Question: Please indicate a possible affordance area of the sit_on_chair that can be used for resting on.
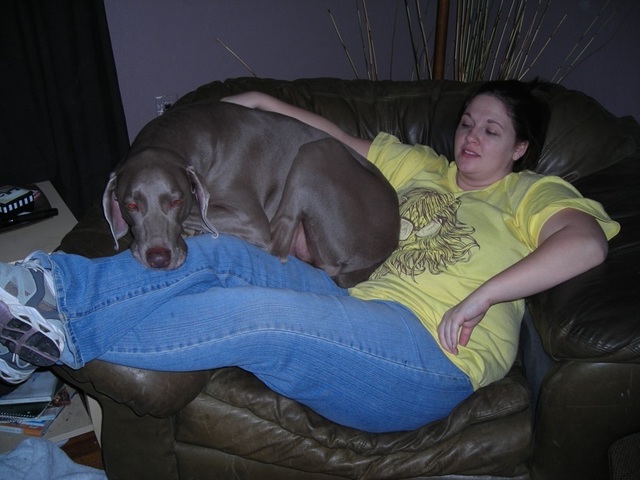
Answer: [173.5, 257, 493.5, 466]